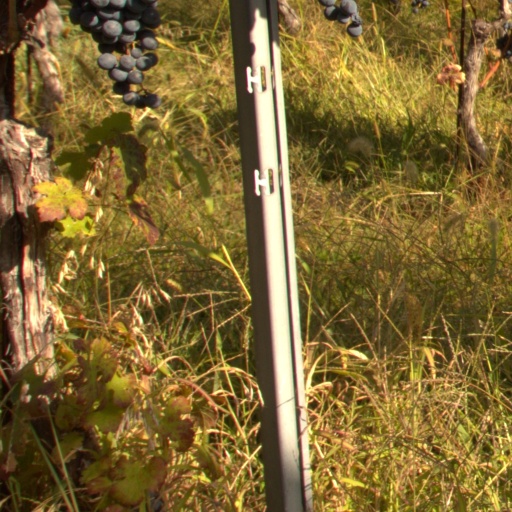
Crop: grape